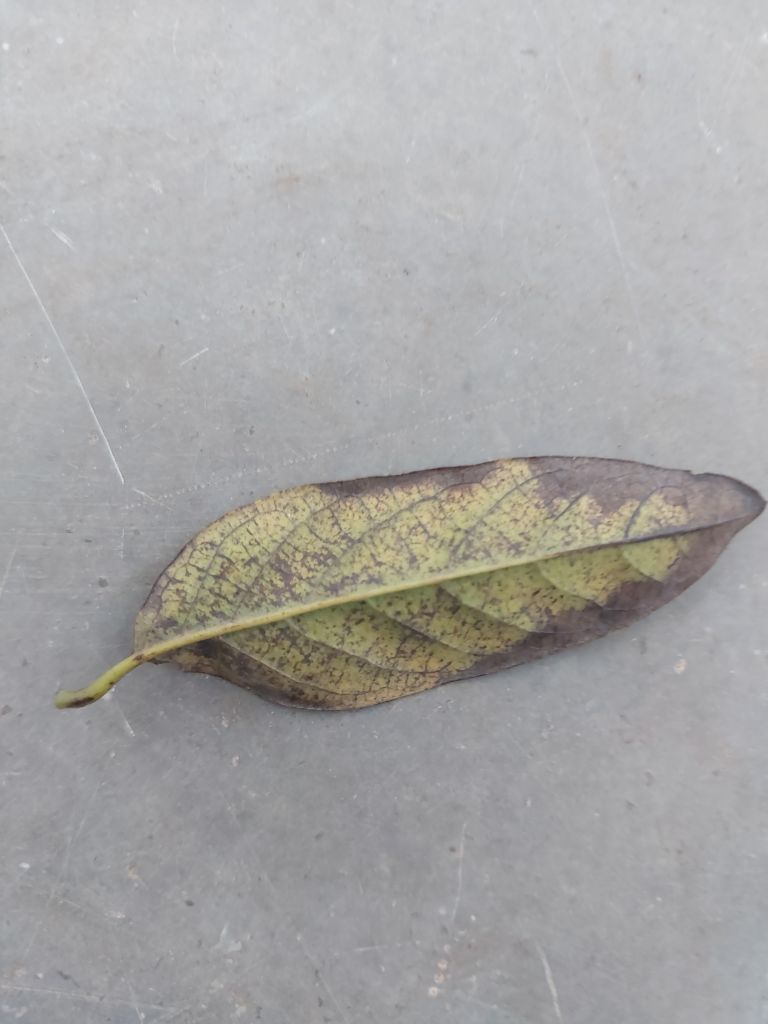
Disease label: Leaf spot on Leaves